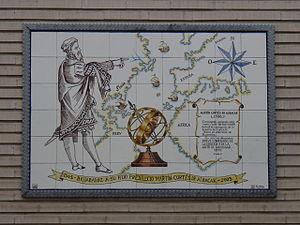
Martín Cortés de Albacar est un cosmographe, écrivain de marine du siècle d'or espagnol. Il fit des apports importants dans le domaine de la navigation, des mathématiques, de la cosmologie, de la géographie et de la technologie. il découvrit notamment la déclination magnétique de la terre et le pôle nord magnétique, développa le nocturlabe, inventa et développa la carte sphérique.